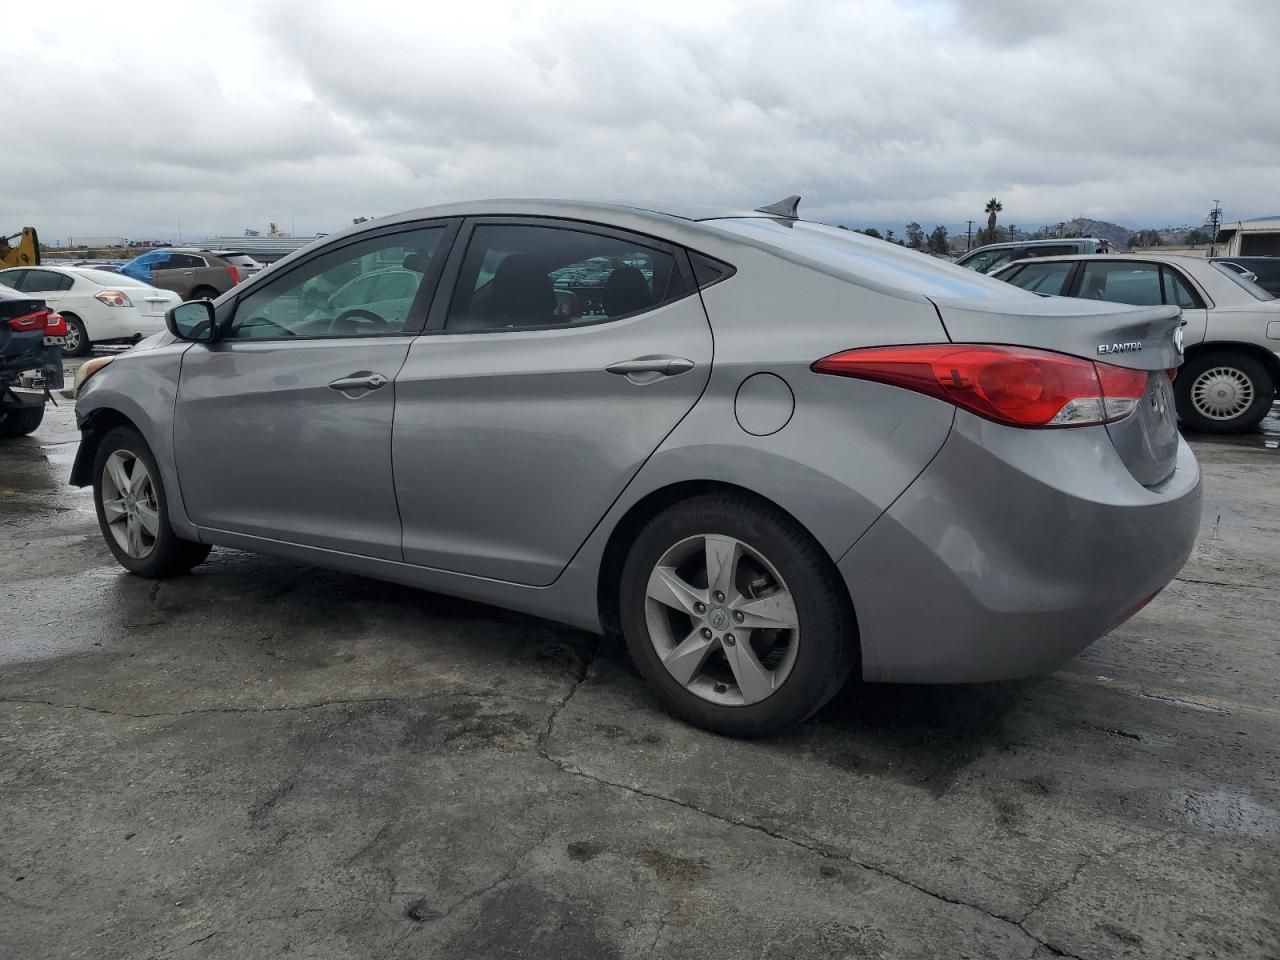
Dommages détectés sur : pare-choc avant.
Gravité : mineur